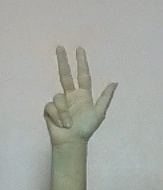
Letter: al